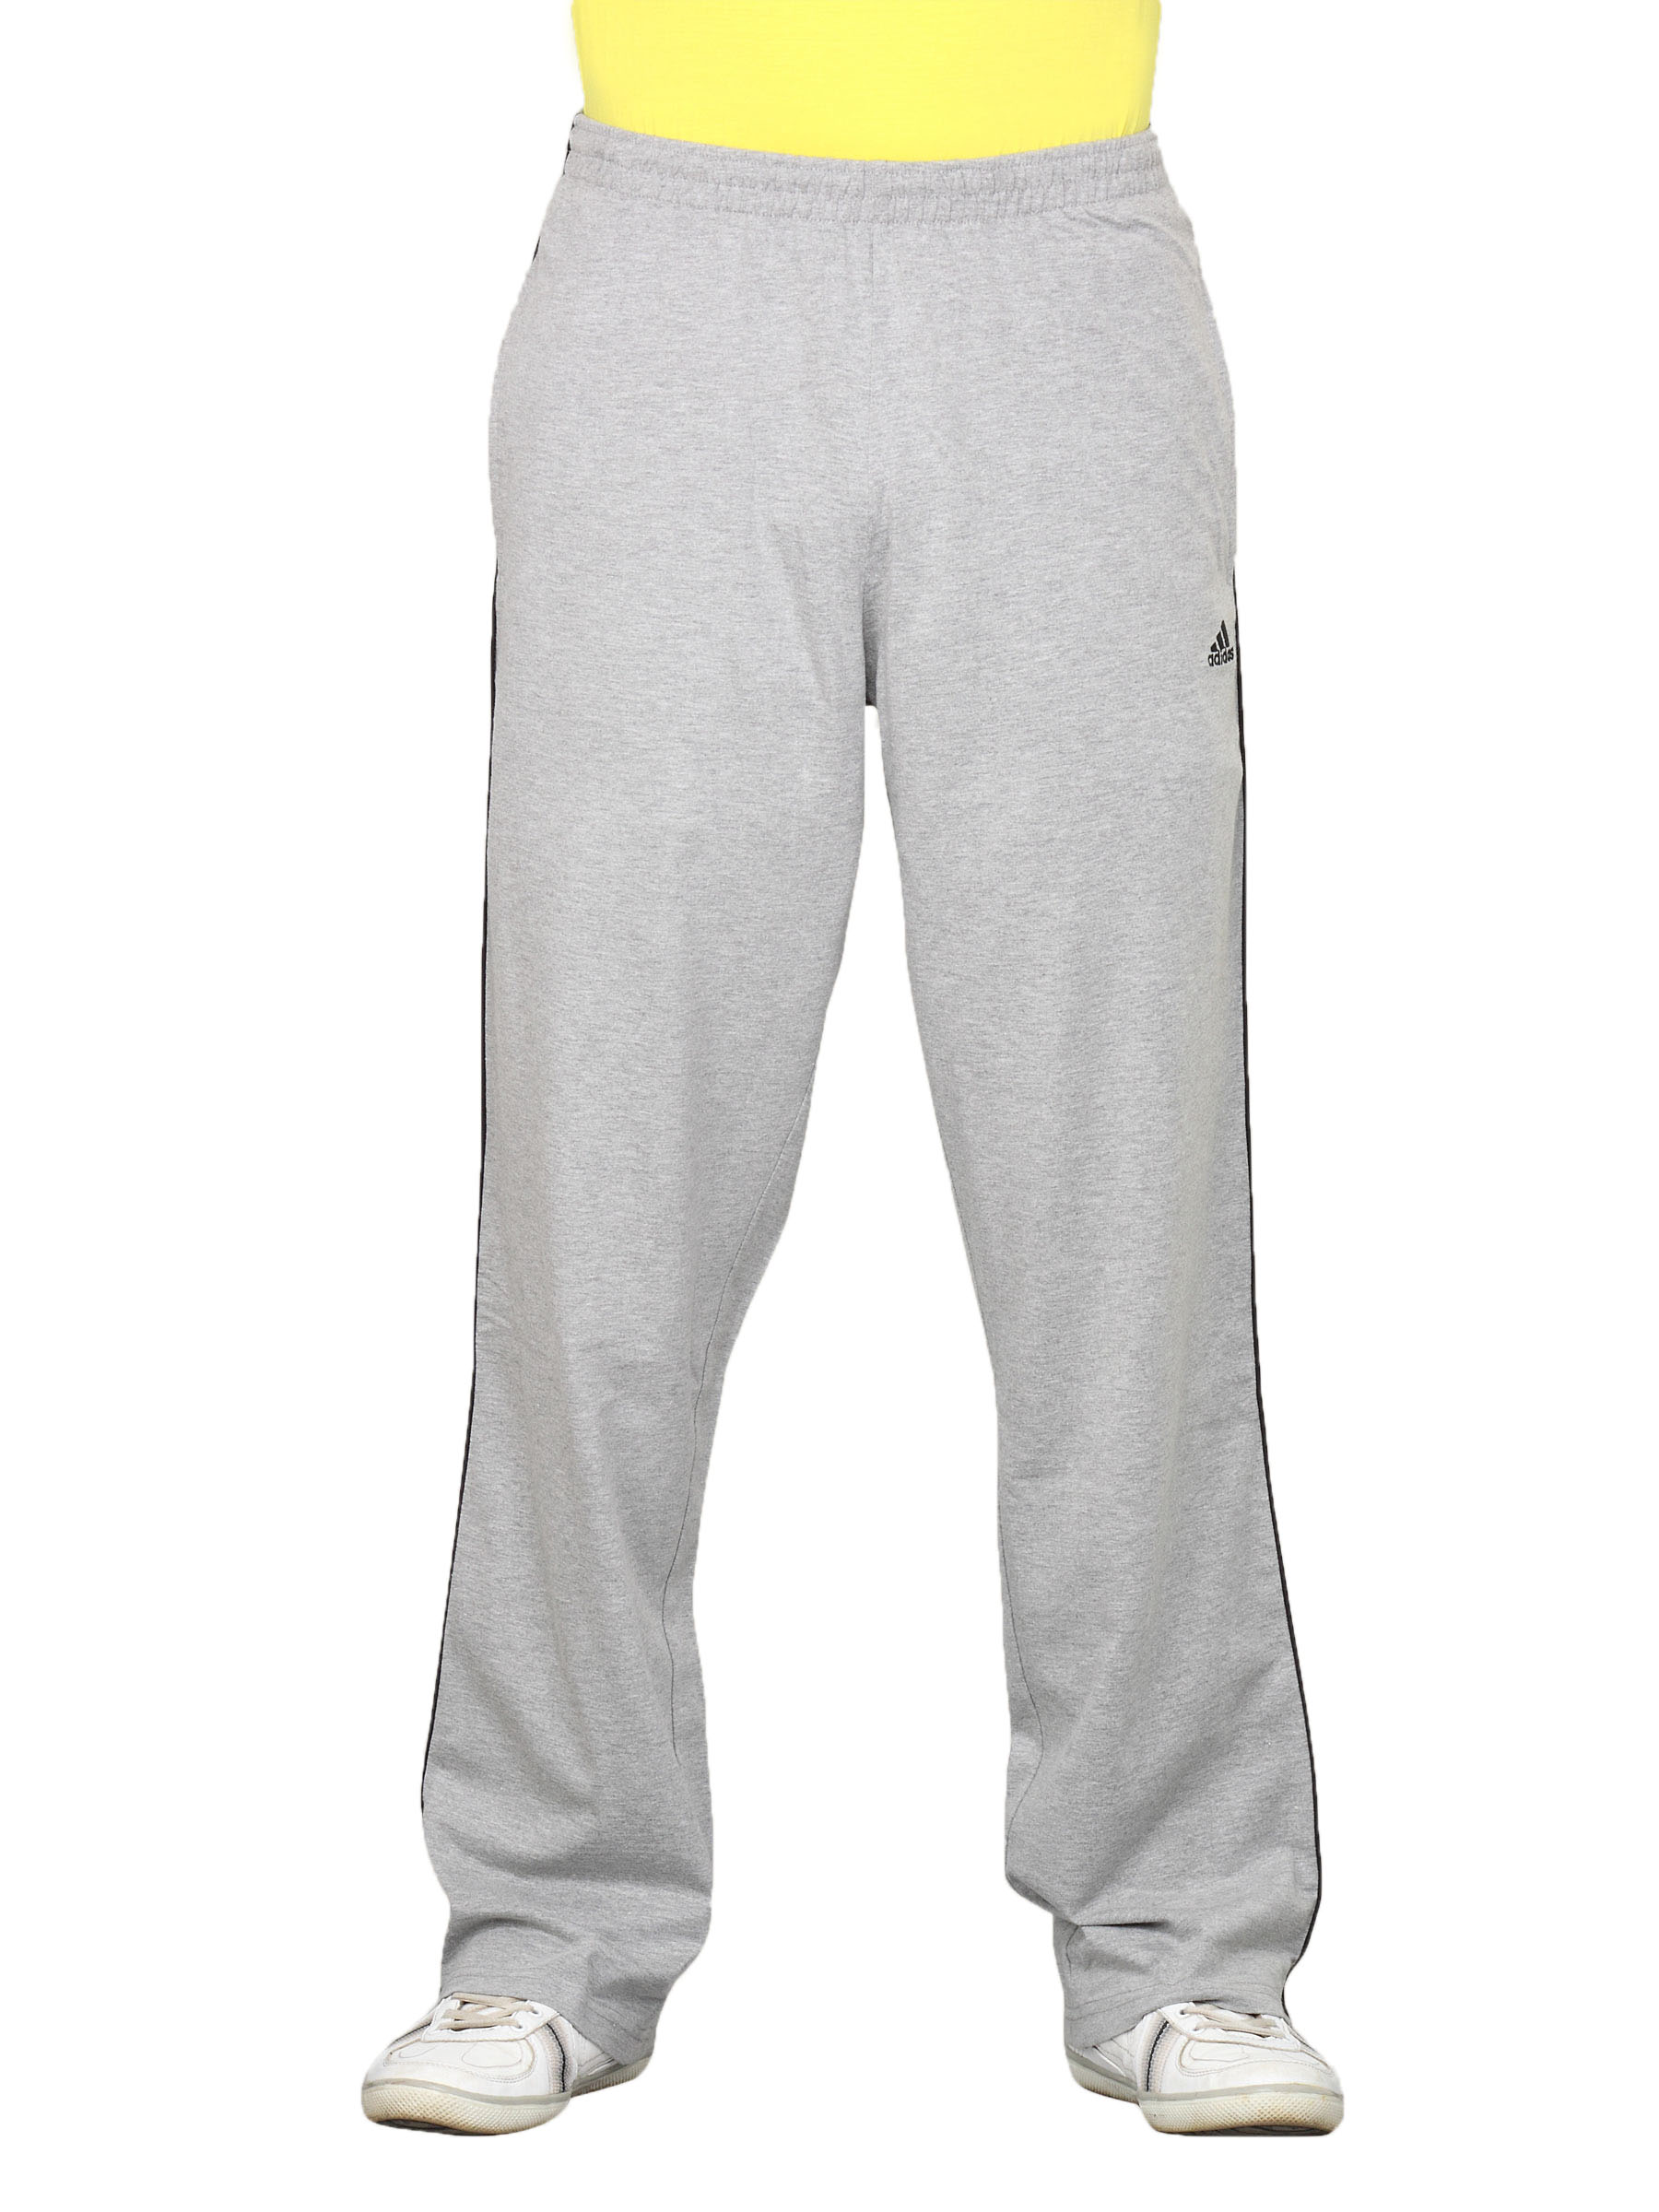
ADIDAS Men's Cont Grey Track Pant
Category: Apparel / Bottomwear / Track Pants
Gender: Men
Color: Grey
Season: Summer 2011
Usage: Sports